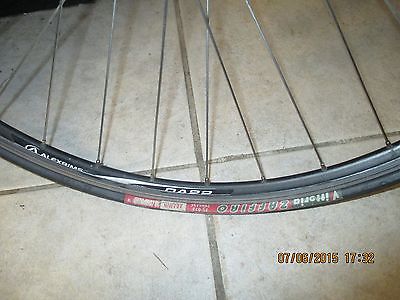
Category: bicycle